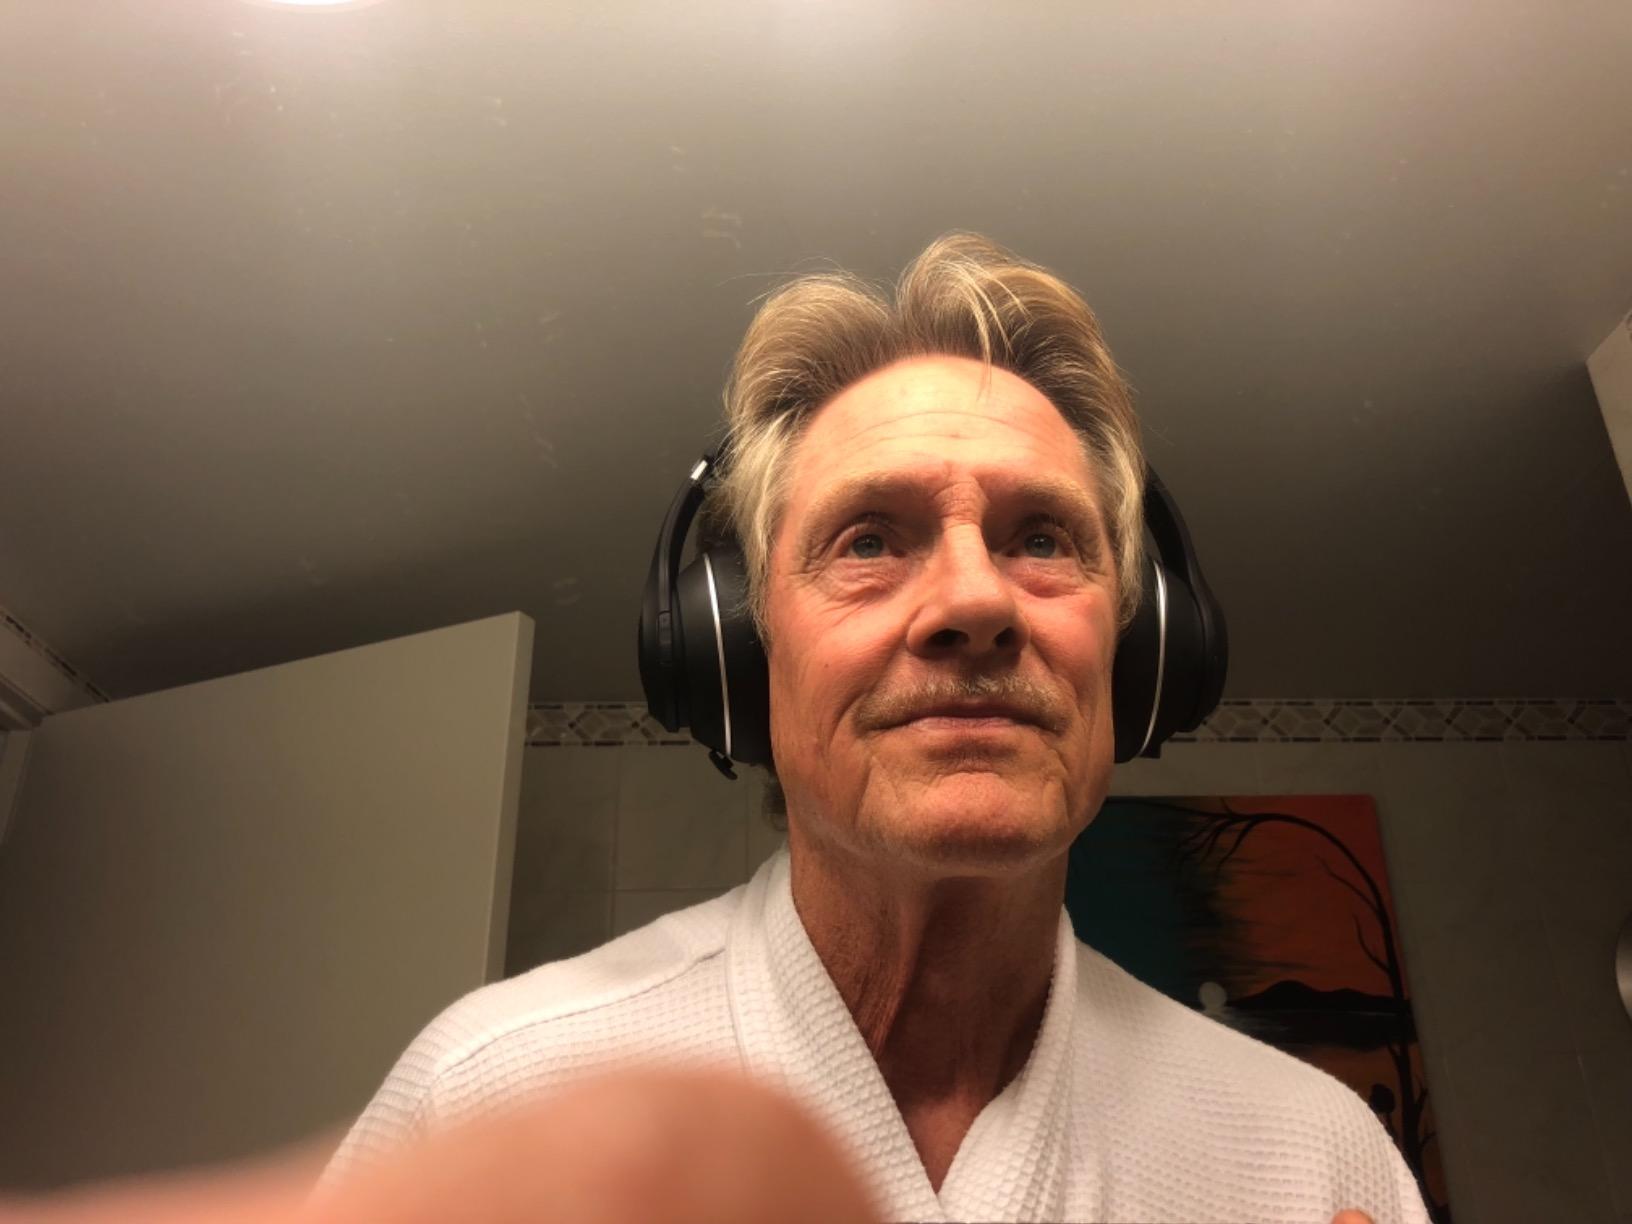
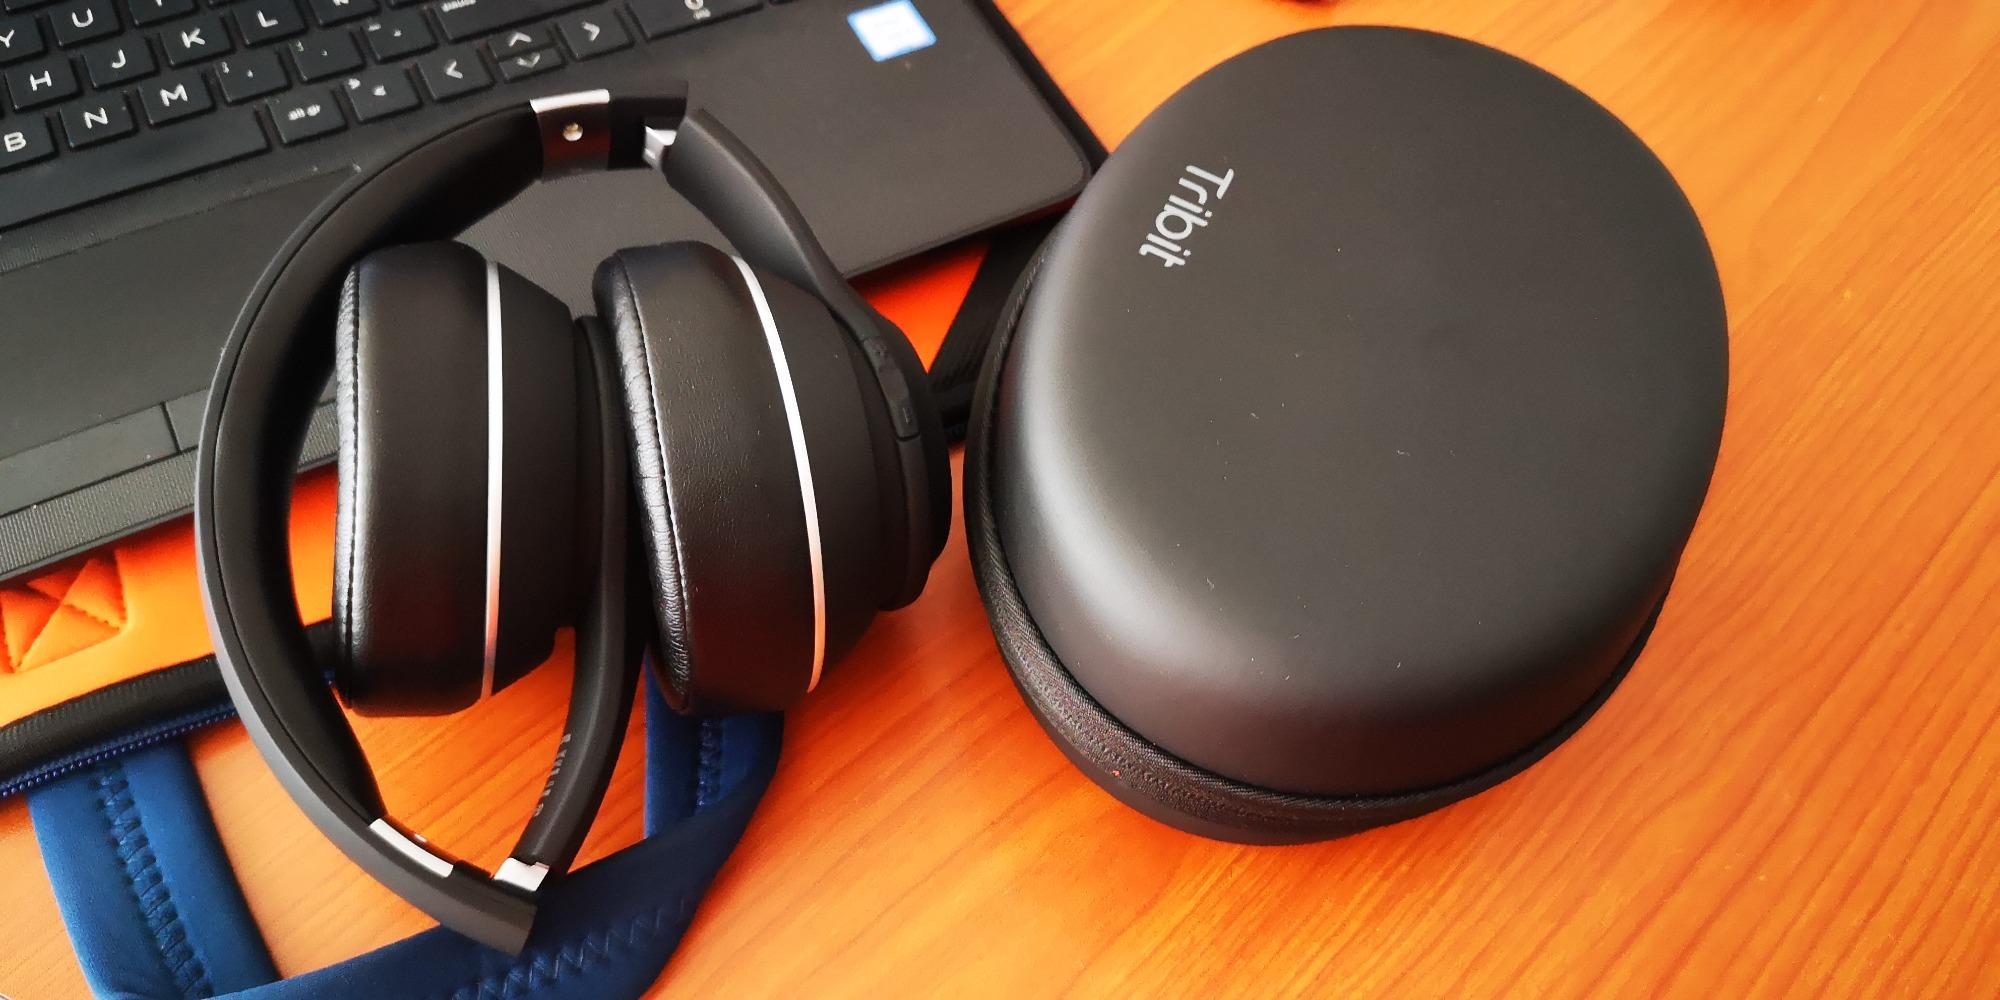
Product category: headphones
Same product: yes